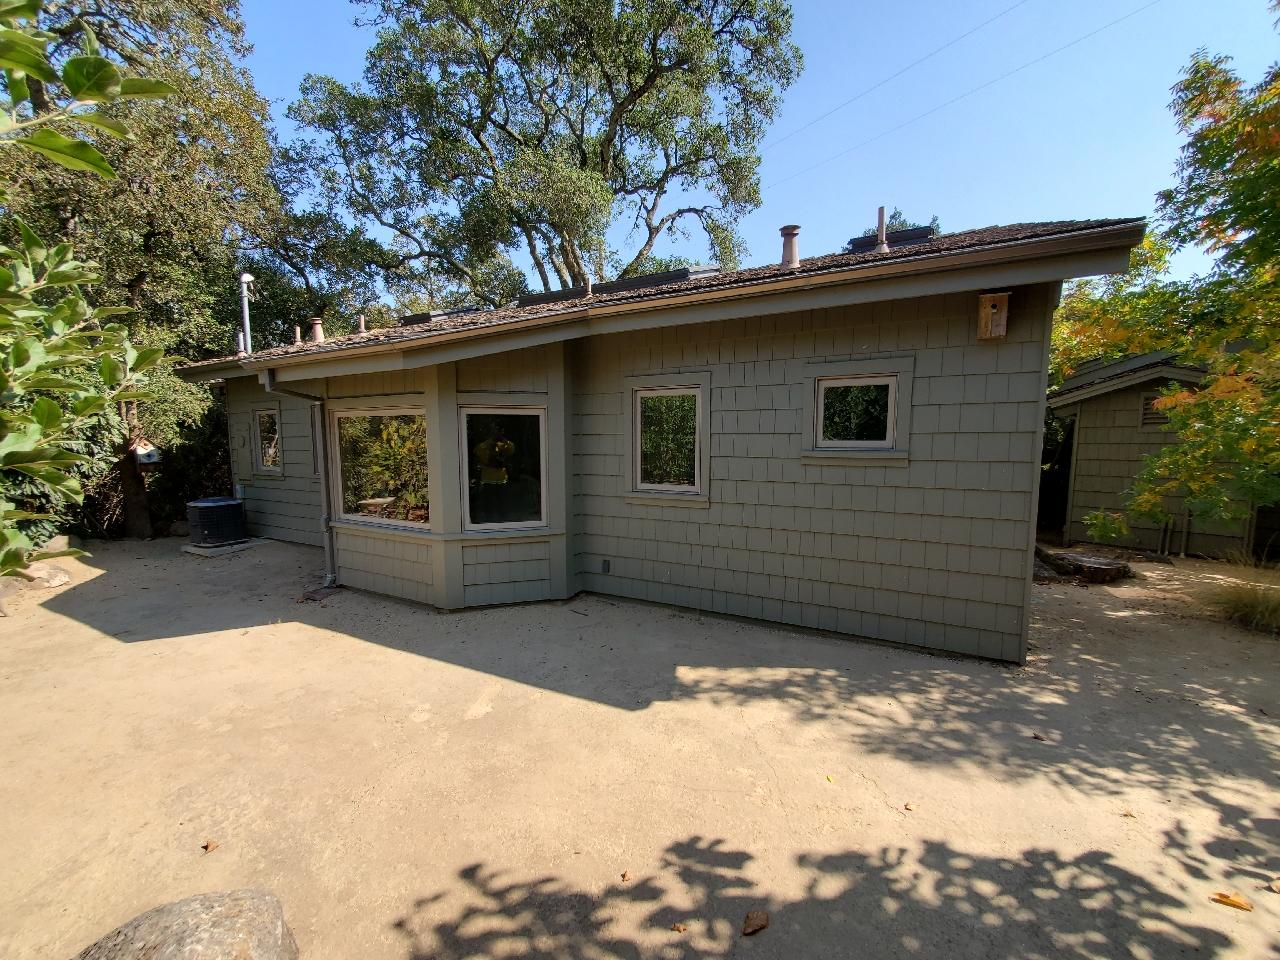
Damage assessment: no_damage